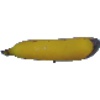
Label: Banana 1